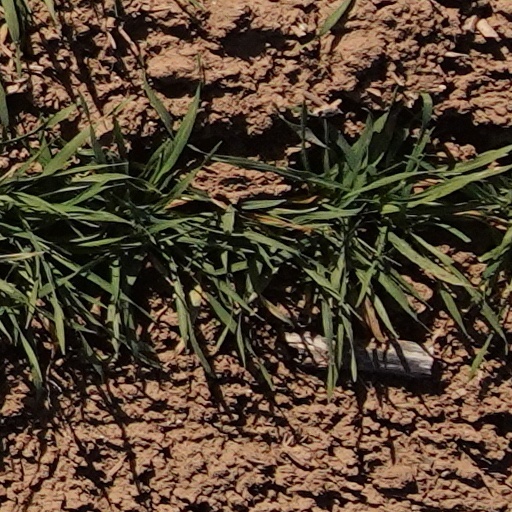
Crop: wheat